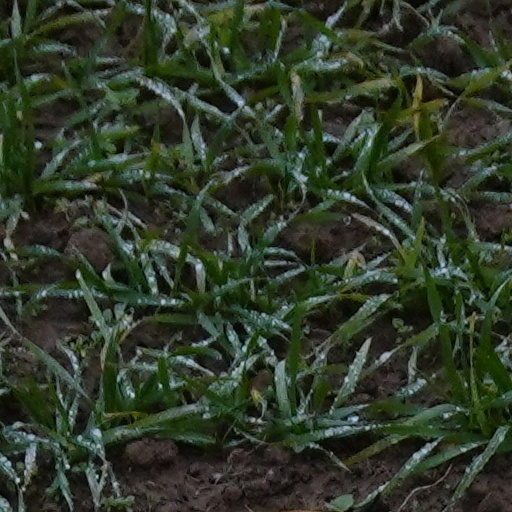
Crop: wheat